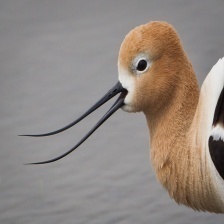
Species: AMERICAN AVOCET
Scientific name: PSITTACULA EUPATRIA